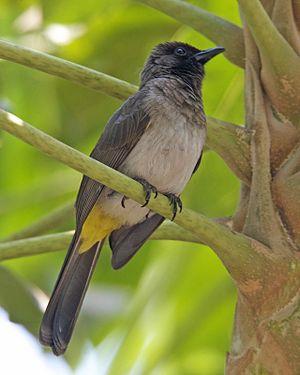
Le Bulbul tricolore est une espèce de passereaux de la famille des Pycnonotidae.